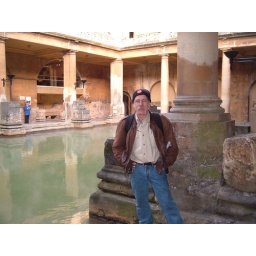
The water is green due to the lack of a roof, which it used to have in the Roman days